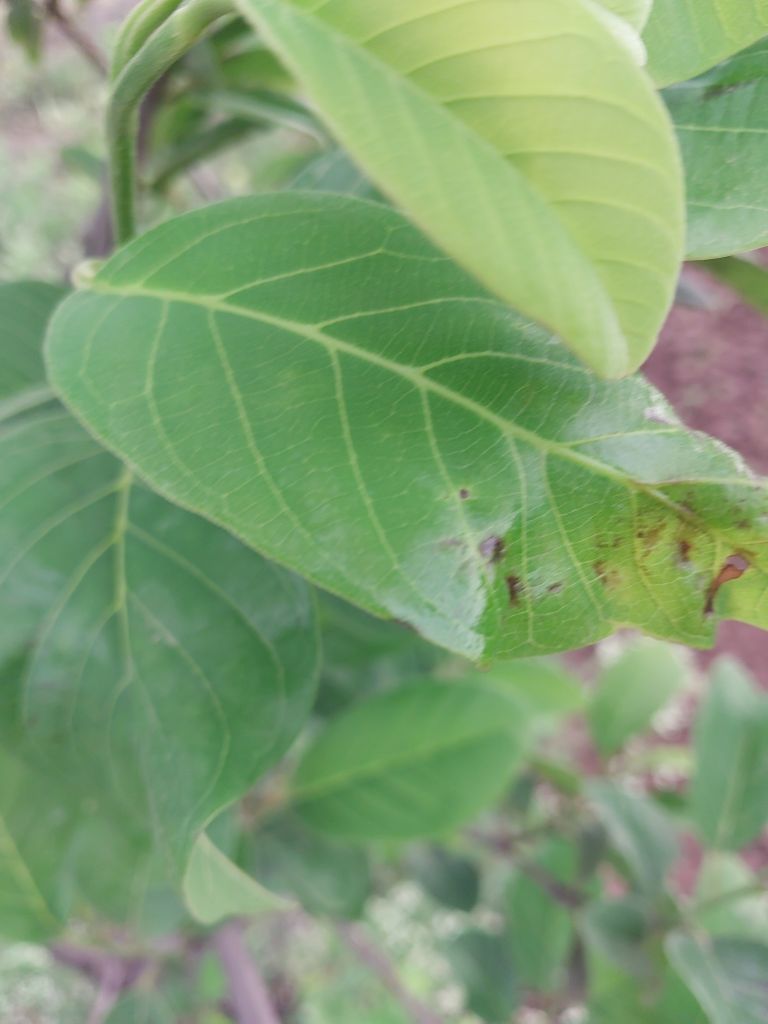
Disease label: Leaf spot on Leaves